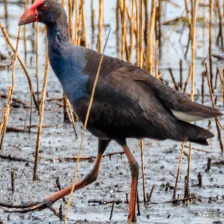
Species: TASMANIAN HEN
Scientific name: TRIBONYX MORTIERII
ImageNet parent category: european_gallinule